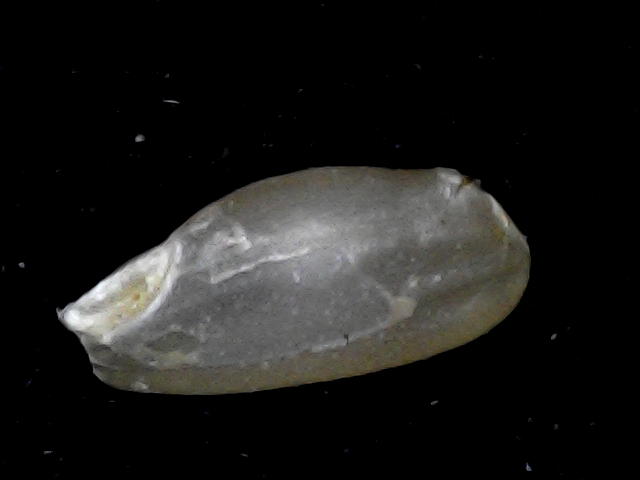
Rice variety: BD76